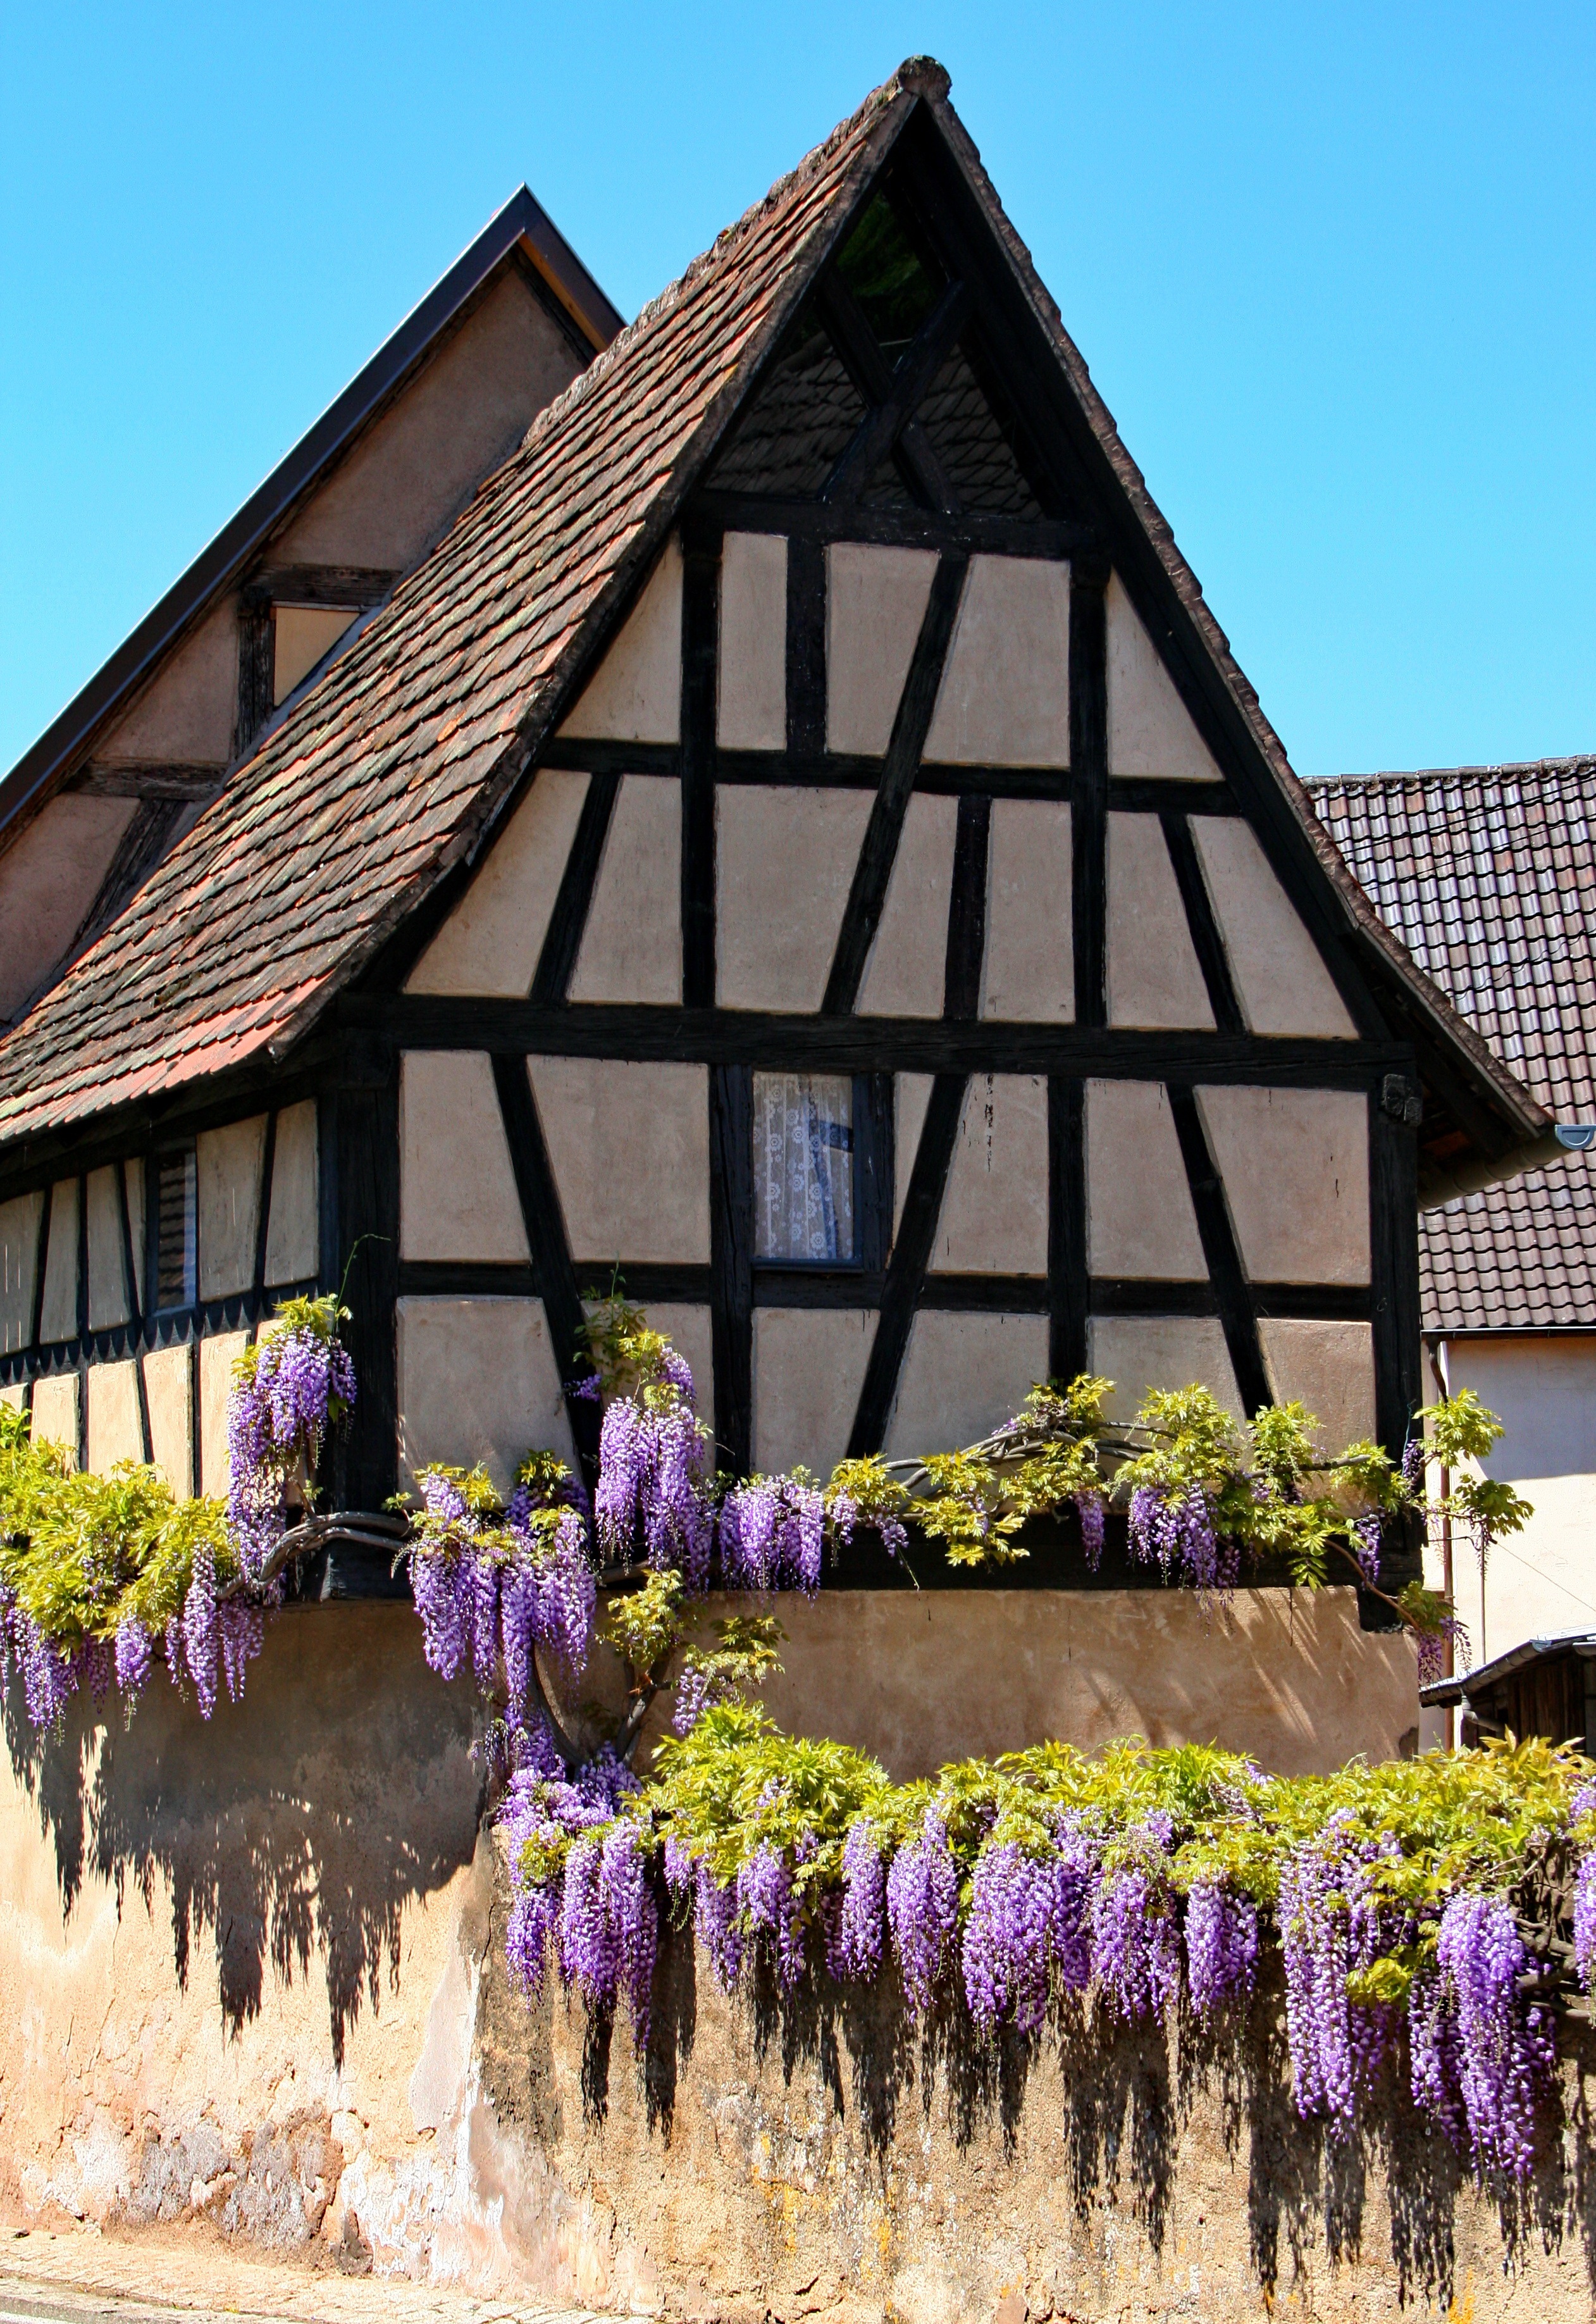
architecture, plant, farm, flower, building, old, color, old house, wisteria, maintained, alsace, fachwerkhaus, truss, outdoor structure